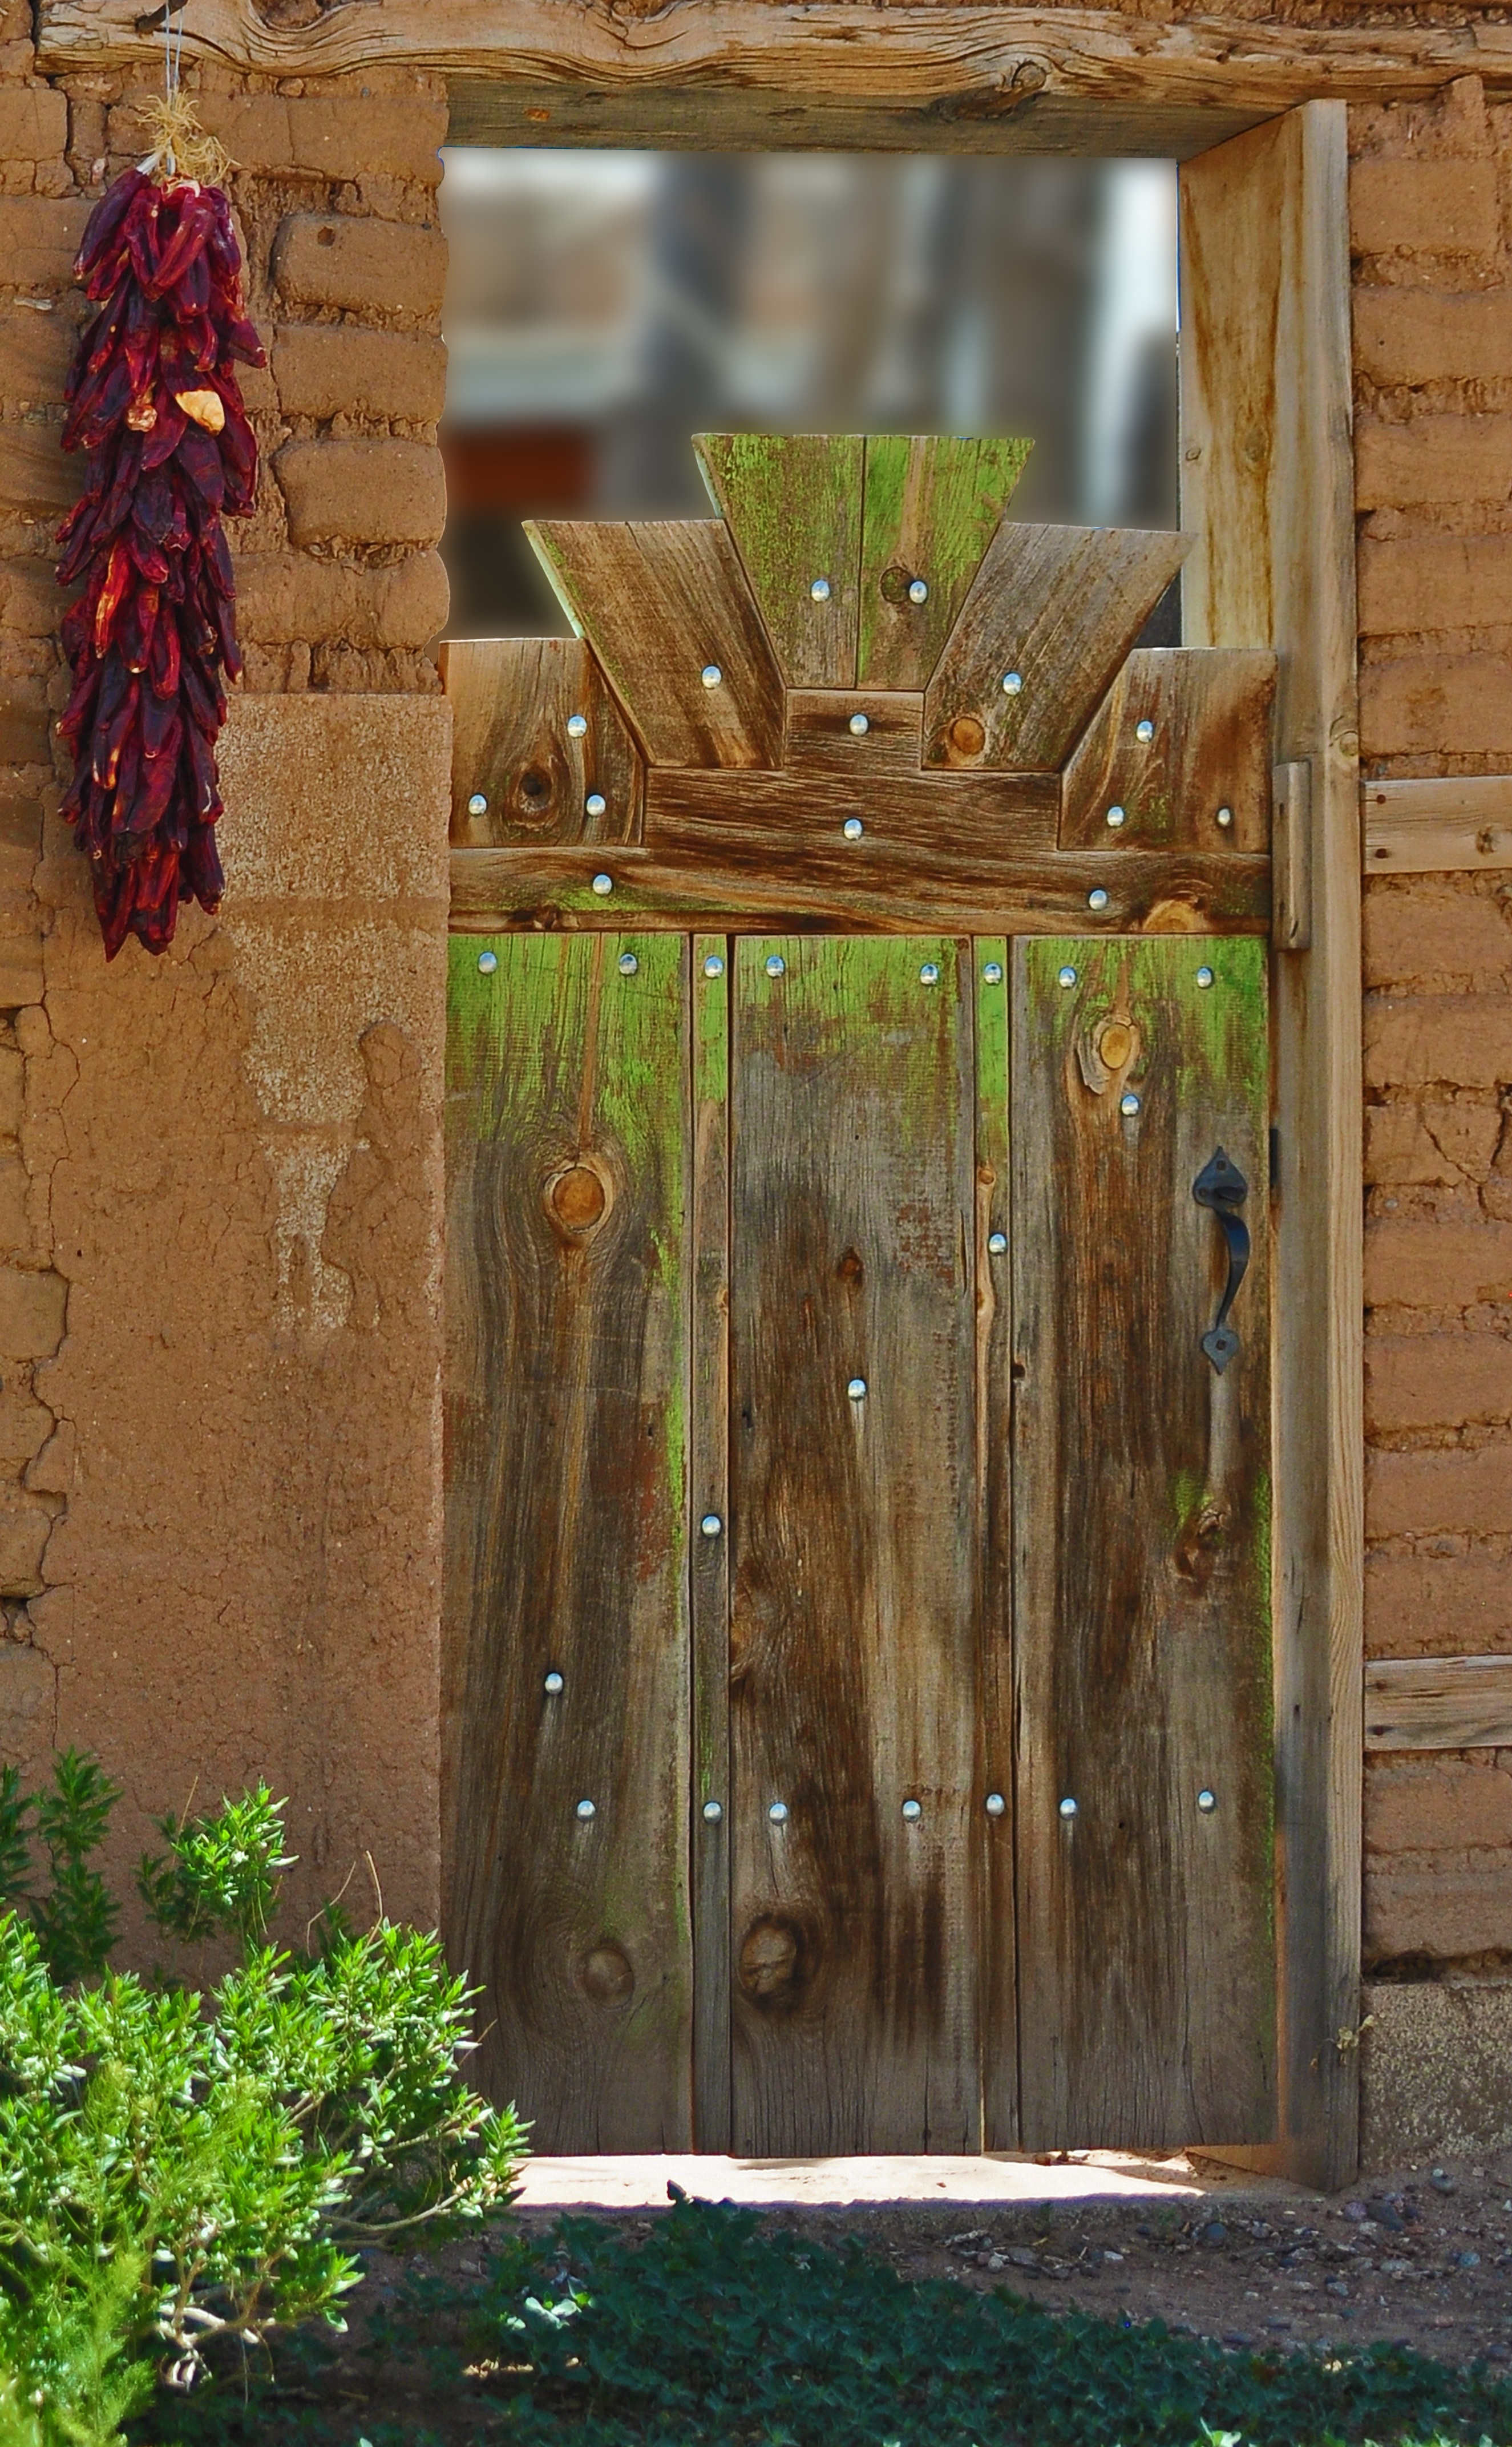
architecture, wood, window, furniture, gate, door, doorway, new mexico, spanish, outdoor structure